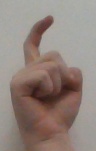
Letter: ra